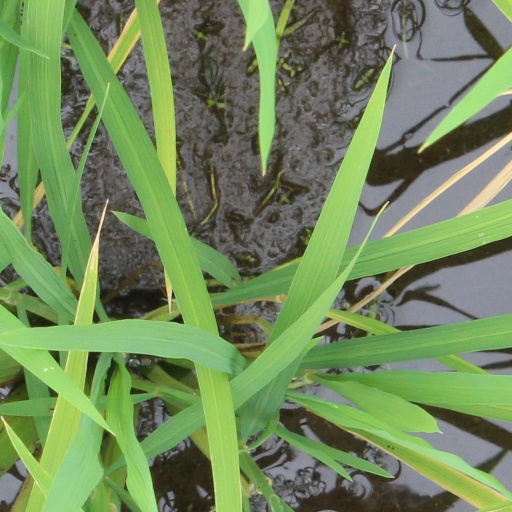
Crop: rice